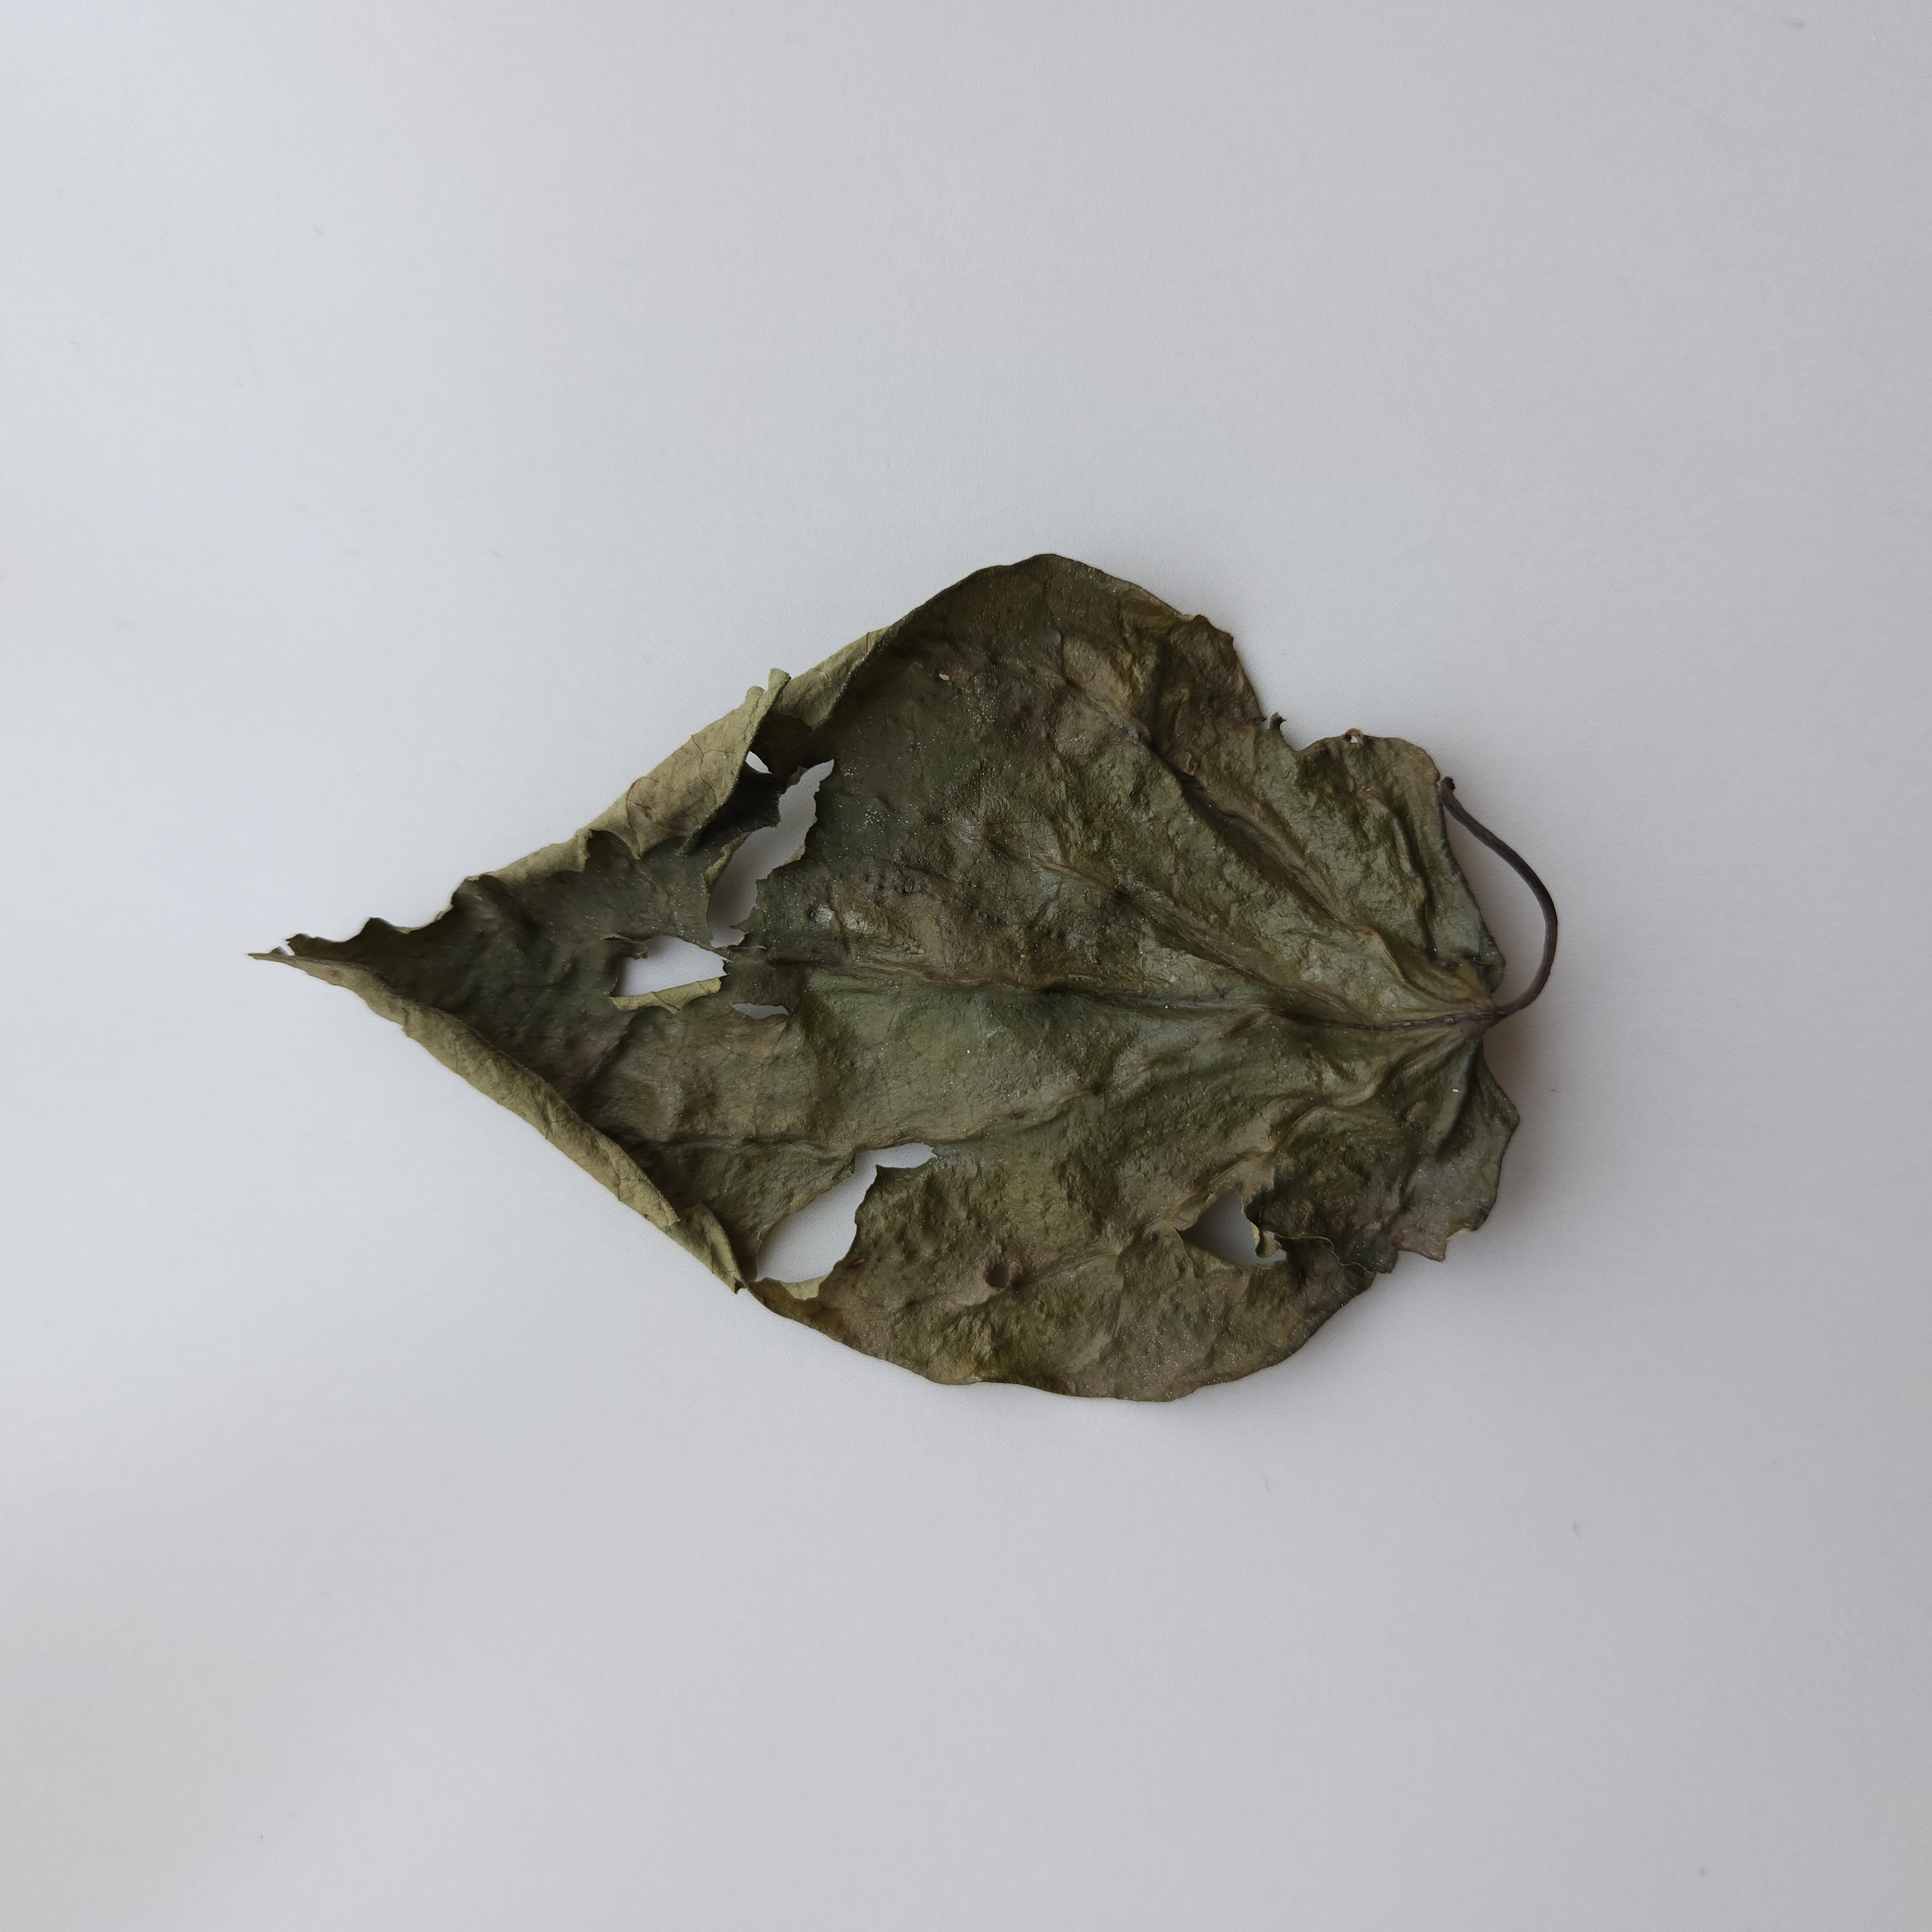
Label: Dried